Certosa di Pavia

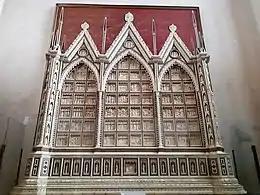
The triptych in ivory by the Embriachi workshop, 1400–1409.

In the Cappella di San Michele (St Michael's Chapel) are frescoes by Carlo Francesco Nuvolone.